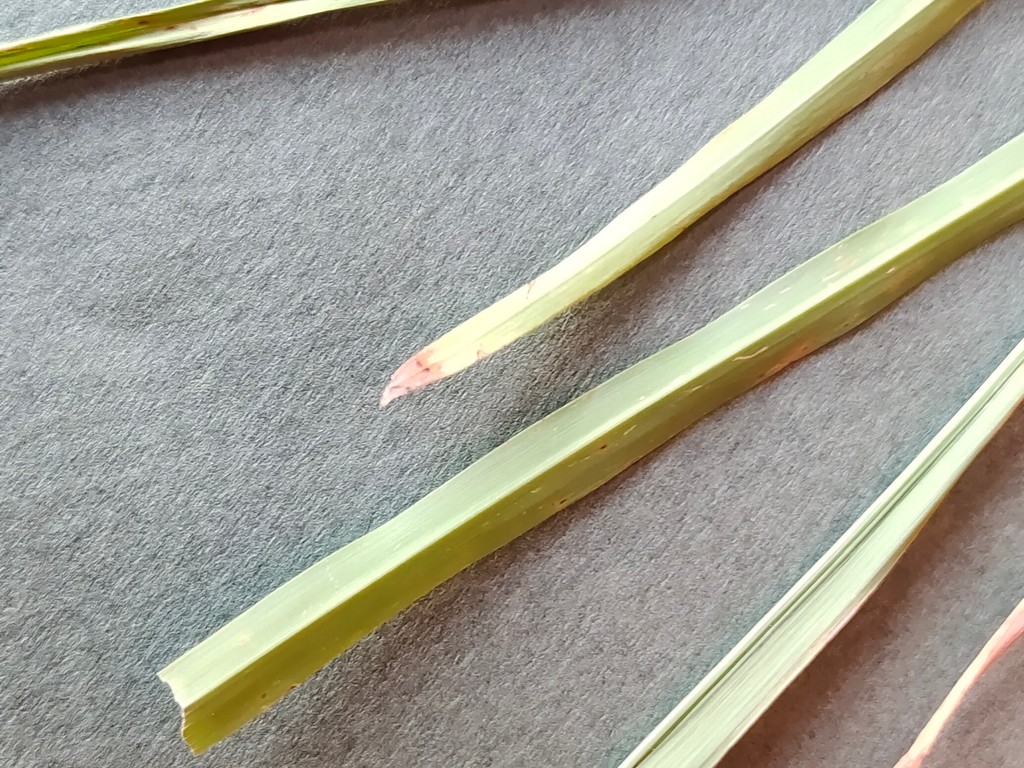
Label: Unhealthy